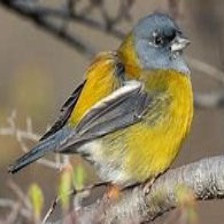
Species: PATAGONIAN SIERRA FINCH
Scientific name: PHRYGILUS PATAGONICUS
ImageNet parent category: house_finch